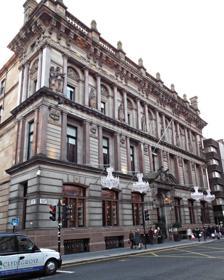
Building: Corinthian Club
Country: United Kingdom
Year built: 1752
County building in Glasgow, Scotland Corinthian Club Corinthian Club Location Ingram Street, Glasgow Coordinates 55°51′35″N 4°14′59″W / 55.8597°N 4.2496°W / 55.8597; -4.2496 Built 1752 Architect David Hamilton Architectural style(s) Mannerist style Owner King City Leisure Listed Building – Category A Official name Corinthian Club (former Sheriff Court and Justice of the Peace Court), 191 Ingram Street, Glasgow Designated 15 December 1970 Reference no. LB32735 Shown in Glasgow The Corinthian Club is a private members club in Ingram Street, Glasgow , Scotland. It is accommodated in former bank building which, as Lanarkshire House , became the headquarters of Lanarkshire County Council . It is a Category A listed building . History The original building on the site was a house known as Virginia Mansion which was commissioned by the Glasgow tobacco merchant, George Buchanan of Mount Vernon , and was completed in 1752. It was acquired by Alexander Spiers of Elderslie in 1770 and then, after passing through the hands of several other wealthy merchants, it was bought and remodelled to serve as the headquarters of the Glasgow and Ship Bank, which had previously been based in Virginia Street. The remodelling was carried out to a design by David Hamilton in the Mannerist style using ashlar stone and was completed in 1842. The design involved a symmetrical main frontage with seven bays facing onto Ingram Street. In 1843, the Glasgow and Ship Bank merged with the Union Bank of Scotland and the building then became the headquarters of the merged bank. The building was altered internally to create a telling room to a design by James Salmon in 1853 and then re-fronted to a design by John Burnet between 1876 and 1879. The re-fronting involved the construction of a central porch with a heavy brackets supporting an entablature and an open segmental pediment containing a coat of arms ; it also involved a row of segmental windows on the ground floor, a Doric order pilastrade enclosing deeply recessed casement windows on the first floor and a Corinthian order colonnade enclosing a series of round headed windows on the second floor. The windows on the second floor contained fine carvings in the tympana and were flanked by figures sculptured by John Mossman . Internally, the principal rooms were the telling room, which featured an elaborate coved ceiling , the bullion room, which featured a barrel vaulted ceiling, and the clerks' room. After the bank relocated to St Vincent Street in the 1920s, Lanarkshire County Council , which had been based at County Buildings in Wilson Street, moved into the Ingram Street building and renamed it Lanarkshire House in 1930. The former bullion store was converted into a courtroom which was used to create additional capacity for sheriff court hearings. The county council relocated to Lanark County Buildings in Hamilton in 1964, but the building continued to be used as a courthouse until the court service moved out in 1997. The building was then acquired by a developer, King City Leisure , who, in 1999, restored it and converted into a private members club known as the Corinthian Club. When the building re-opened, artistic work on display included a piece of art entitled "Glaschu", which took the form of a planted green line set in the floor of the bullion room to a design by the British artist, Anya Gallaccio. See also List of listed buildings in Glasgow/8 List of Category A listed buildings in Glasgow References